Highland Park Public Schools

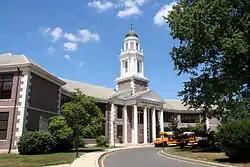
Highland Park High School

Schools in the district (with 2020–21 enrollment data from the National Center for Education Statistics) are: